Conscience

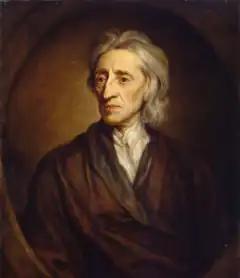
John Locke viewed the widespread social fact of conscience as a justification for natural rights.

Benedict de Spinoza in his "Ethics", published after his death in 1677, argued that most people, even those that consider themselves to exercise free will, make moral decisions on the basis of imperfect sensory information, inadequate understanding of their mind and will, as well as emotions which are both outcomes of their contingent physical existence and forms of thought defective from being chiefly impelled by self-preservation. The solution, according to Spinoza, was to gradually increase the capacity of our reason to change the forms of thought produced by emotions and to fall in love with viewing problems requiring moral decision from the perspective of eternity. Thus, living a life of peaceful conscience means to Spinoza that reason is used to generate adequate ideas where the mind increasingly sees the world and its conflicts, our desires and passions "sub specie aeternitatis", that is without reference to time. Hegel's obscure and mystical Philosophy of Mind held that the absolute right of "freedom of conscience" facilitates human understanding of an all-embracing unity, an absolute which was rational, real and true. Nevertheless, Hegel thought that a functioning State would always be tempted not to recognize conscience in its form of subjective knowledge, just as similar non-objective opinions are generally rejected in science. A similar idealist notion was expressed in the writings of Joseph Butler who argued that conscience is God-given, should always be obeyed, is intuitive, and should be considered the "constitutional monarch" and the "universal moral faculty": "conscience does not only offer itself to show us the way we should walk in, but it likewise carries its own authority with it." Butler advanced ethical speculation by referring to a duality of regulative principles in human nature: first, "self-love" (seeking individual happiness) and second, "benevolence" (compassion and seeking good for another) in "conscience" (also linked to the agape of situational ethics). Conscience tended to be more authoritative in questions of moral judgment, thought Butler, because it was more likely to be clear and certain (whereas calculations of self-interest tended to probable and changing conclusions). John Selden in his "Table Talk" expressed the view that an awake but excessively scrupulous or ill-trained "conscience" could hinder resolve and practical action; it being "like a horse that is not well wayed, he starts at every bird that flies out of the hedge".